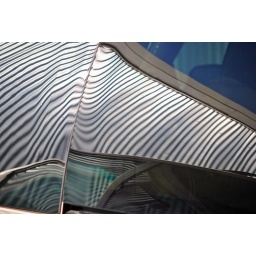
Metal Fence reflected in car window